Timurid art

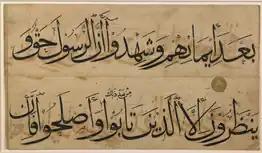
Qur'anic Verses, between 1400 and 1499.

The Timurids utilized architecture for political and social means, for example to create a sense of national identity through a uniform aesthetic. Other reasons for architectural patronage include commemorating reigns of rulers and creating spaces for religious purposes and social benefits. Important examples of Timurid architecture mainly preside in Samarkand, Mashhad, Khargird, Tayābid, Baku, and Tabrīz. The most common existing examples of Timurid architecture include congregational mosques, private mosques, mausoleums, madrasas, "khanqahs" and caravansaries, and Sufi shrines. During the Timurid period, women were especially active patrons of architecture.